Curlwaa, New South Wales

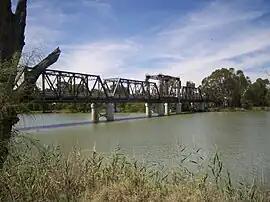
Abbotsford Bridge

Curlwaa is a small locality on the New South Wales side of the Murray River. It also hosts the historical Abbotsford Bridge, and has the Silver City Highway and Calder Highway along it. It's great access to the Calder Hwy makes it easy to reach from the Victorian city of Mildura.